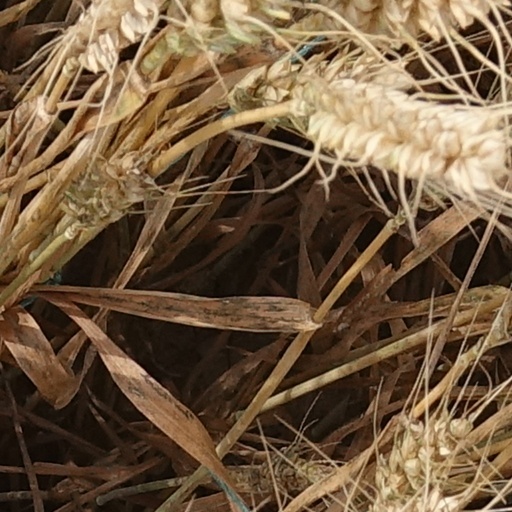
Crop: wheat